Black Loyalist

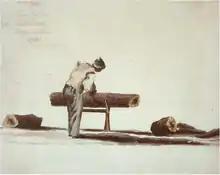
A Black Loyalist wood cutter, at Shelburne, Nova Scotia, in 1788

Between 1776 and 1785, around 3,500 Blacks were transported to Nova Scotia from the United States, part of a more extensive migration of about 34,000 Loyalist refugees. This massive influx of people increased the population by almost 60% and led to the establishment of New Brunswick as a colony in 1784. Most of the free Blacks settled at Birchtown, the most prominent Black township in North America at the time, next to the town of Shelburne, settled by Whites. There are also several Black loyalists buried in unmarked graves in the Old Burying Ground (Halifax, Nova Scotia).